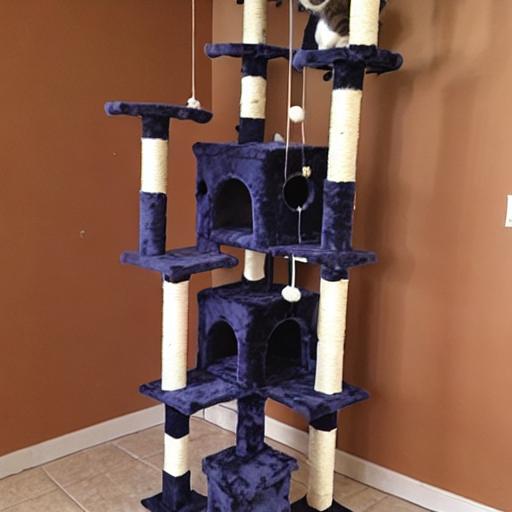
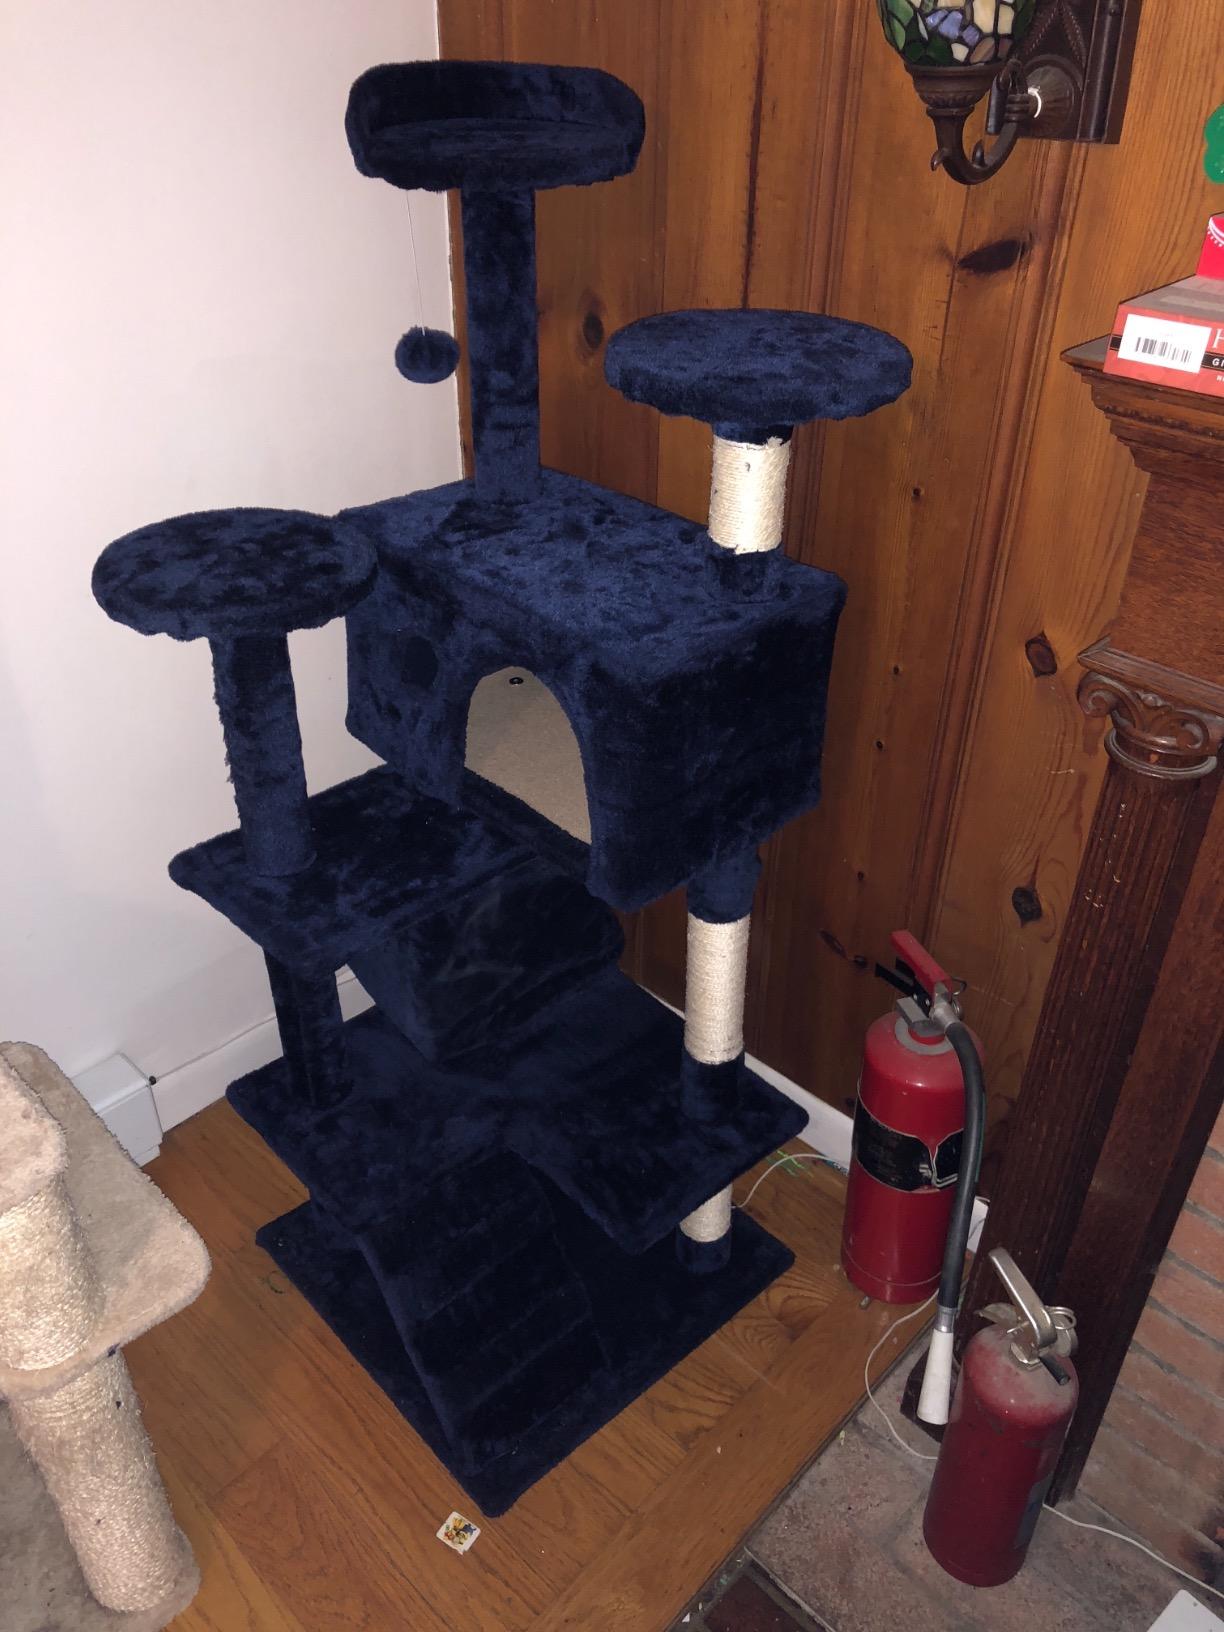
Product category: items_cat tree
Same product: no